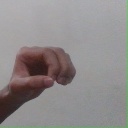
अक्षर: औ